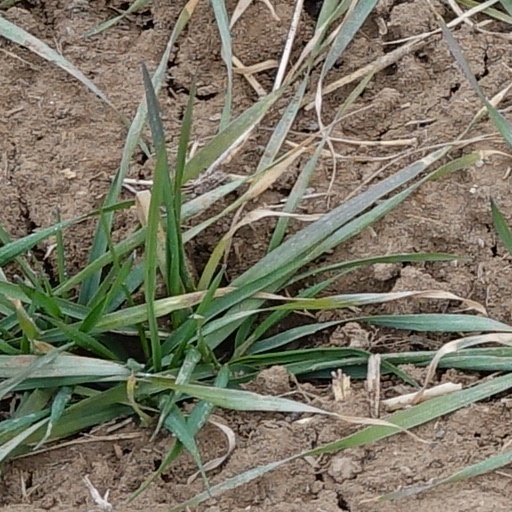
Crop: wheat